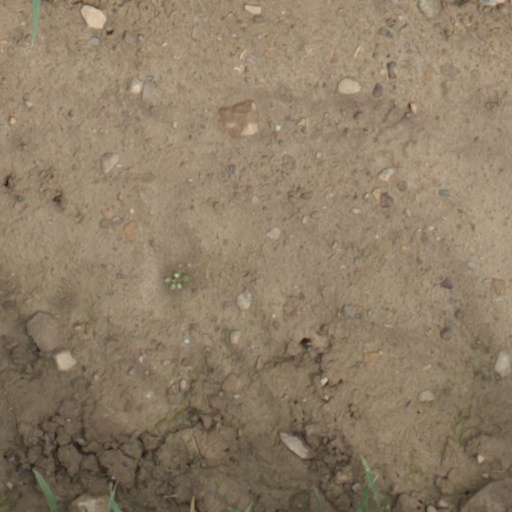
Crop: wheat